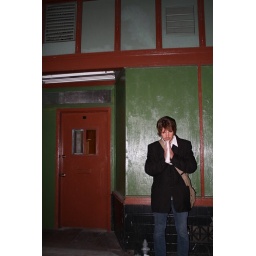
green wall in thought